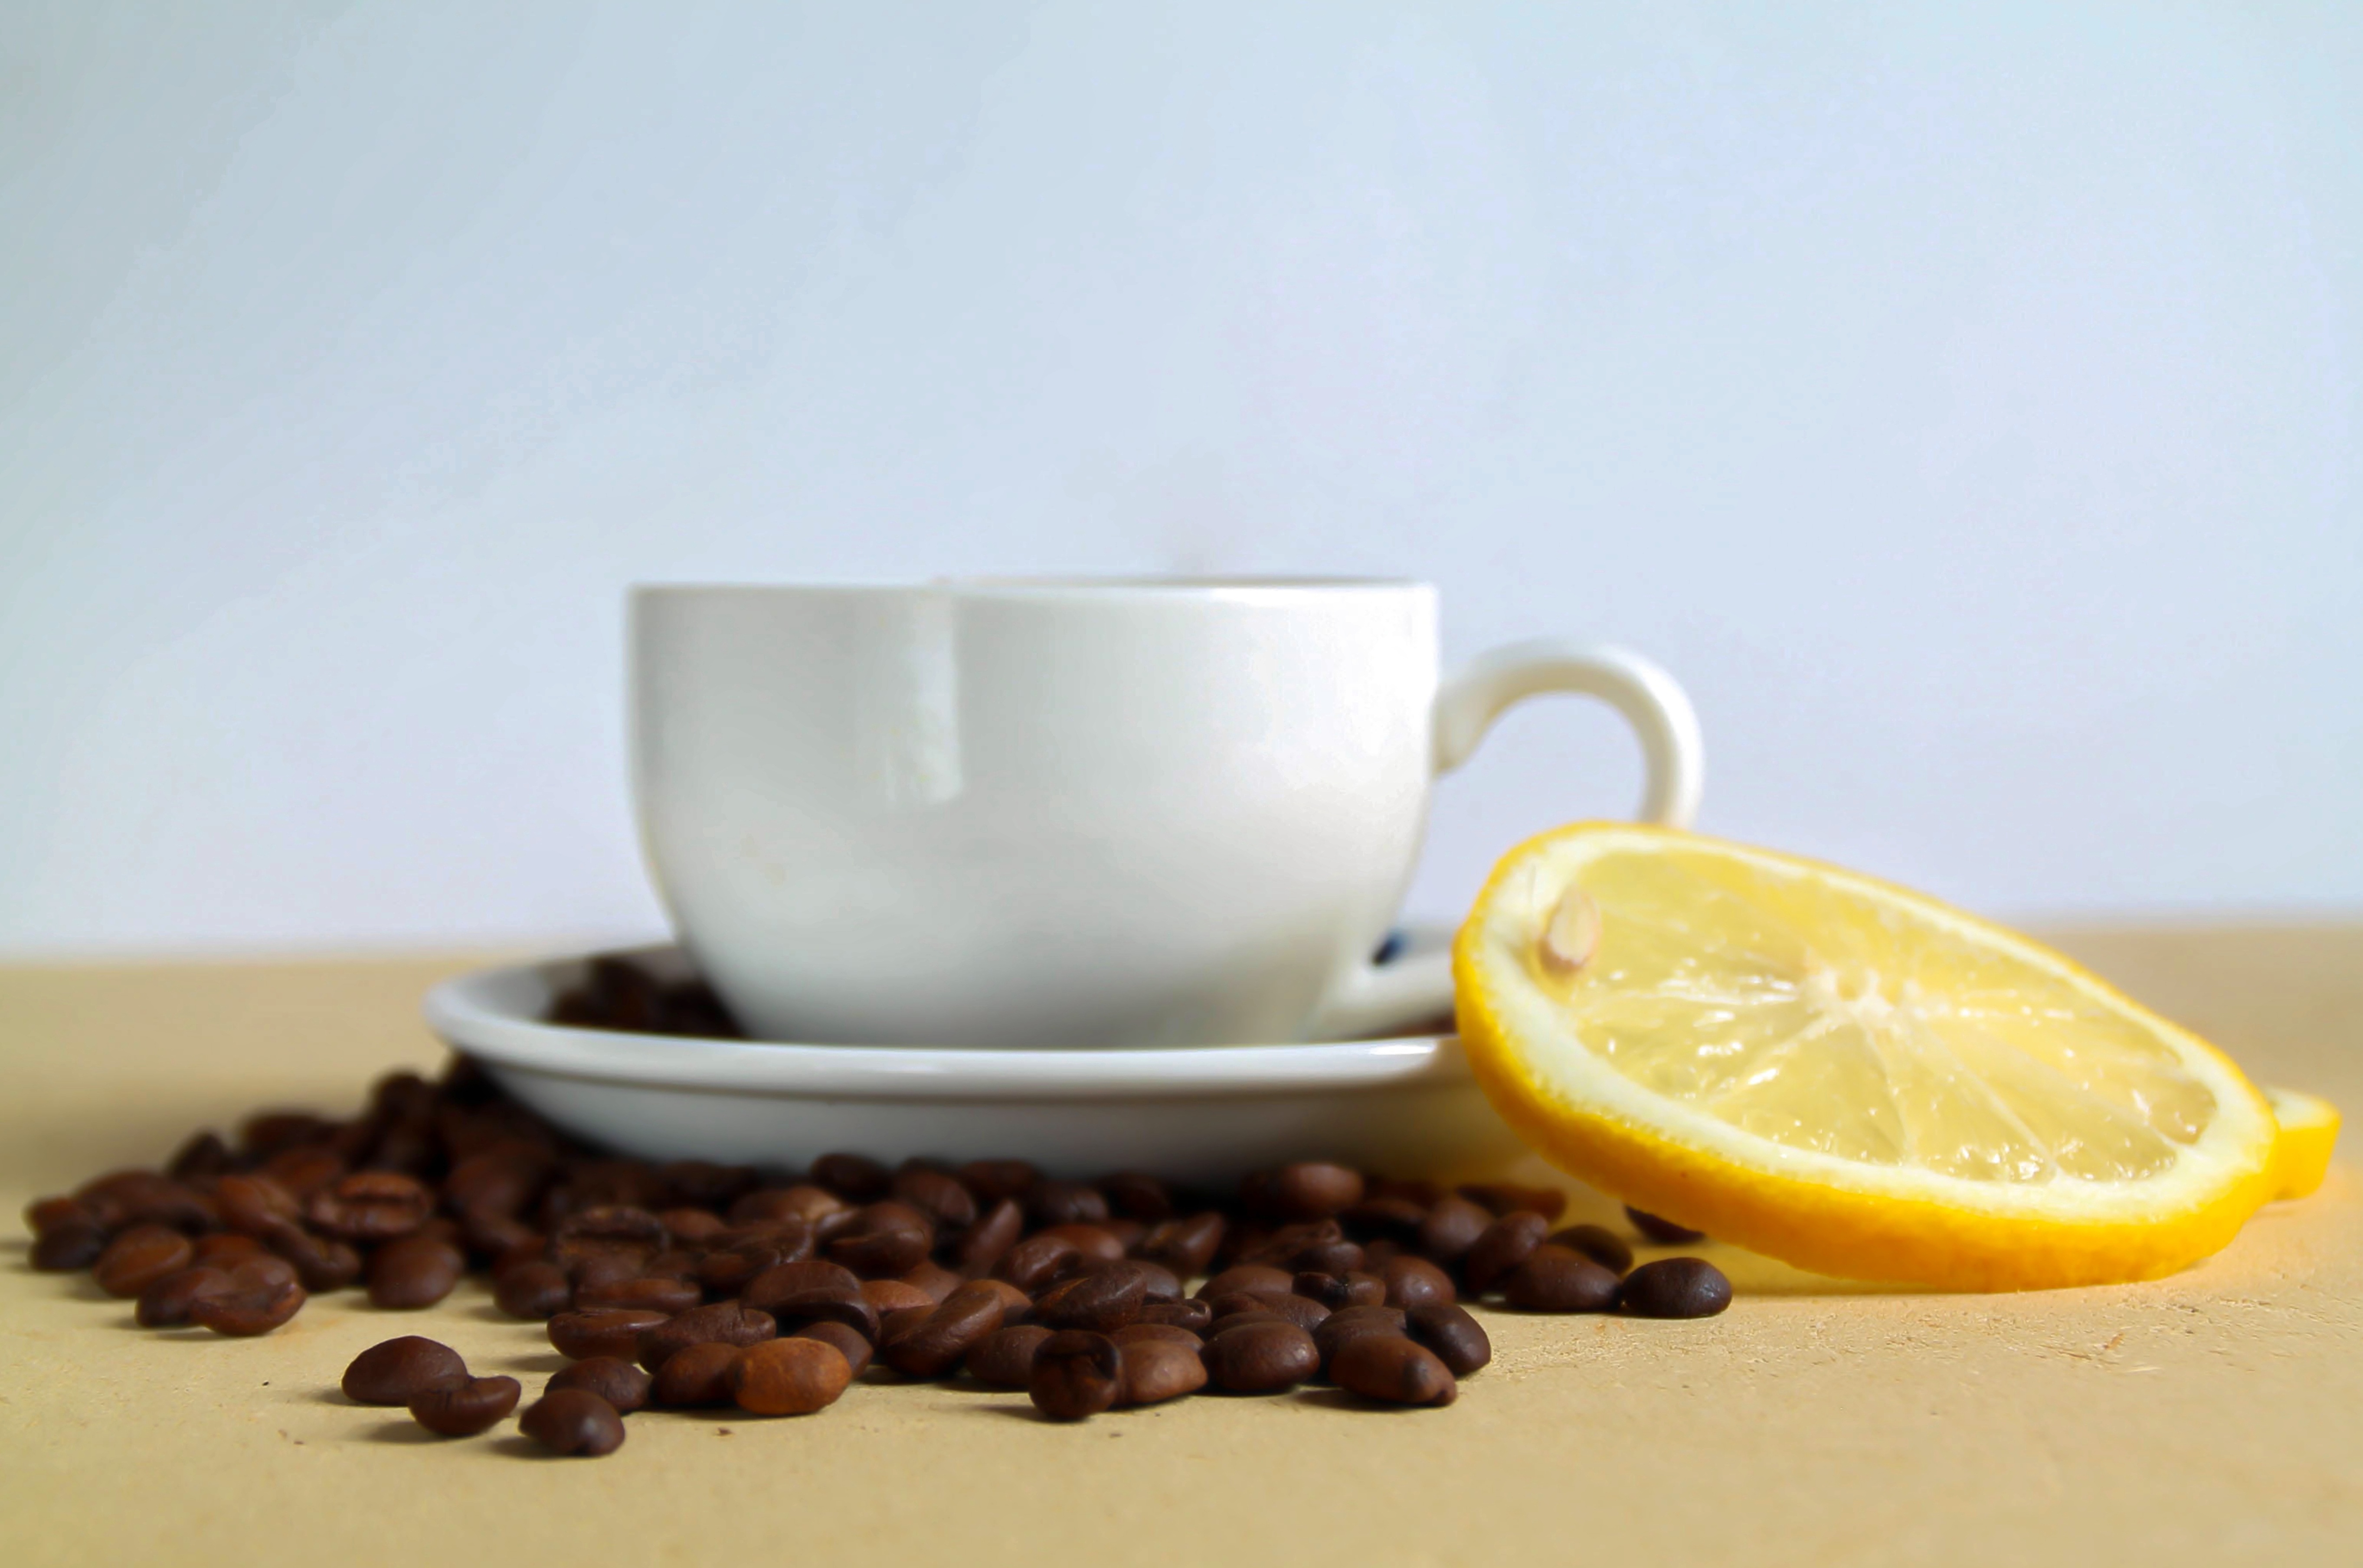
cafe, coffee, white, aroma, cup, meal, food, produce, brown, beverage, drink, breakfast, coffee cup, slice, lemon, cup of coffee, caffeine, hot, break, coffee beans